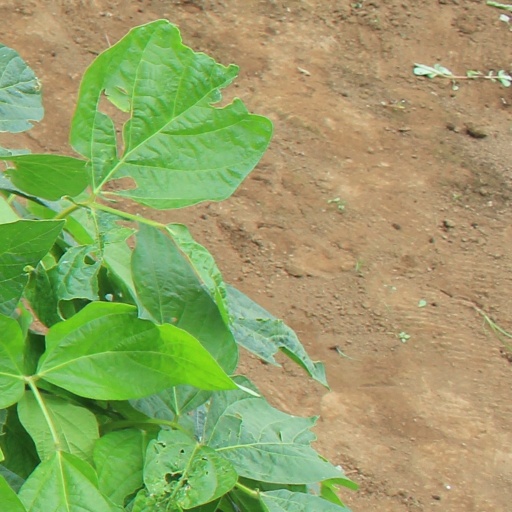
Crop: soybean